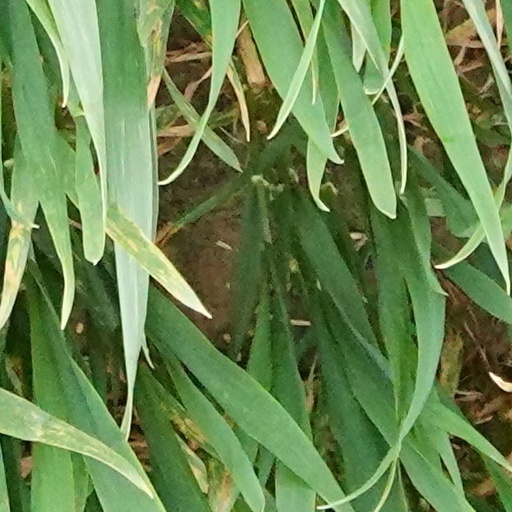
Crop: wheat